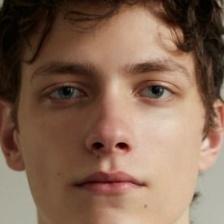
Label: faces